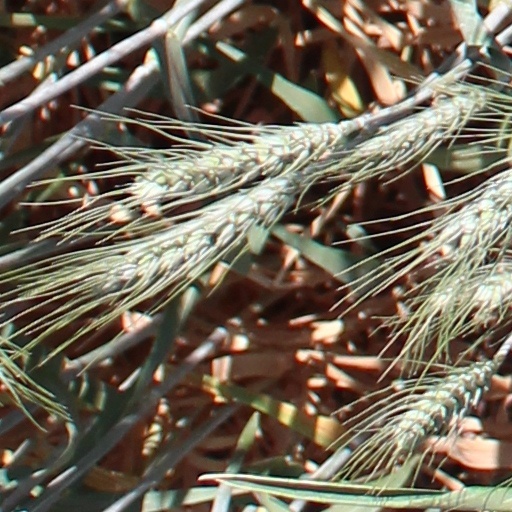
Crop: wheat